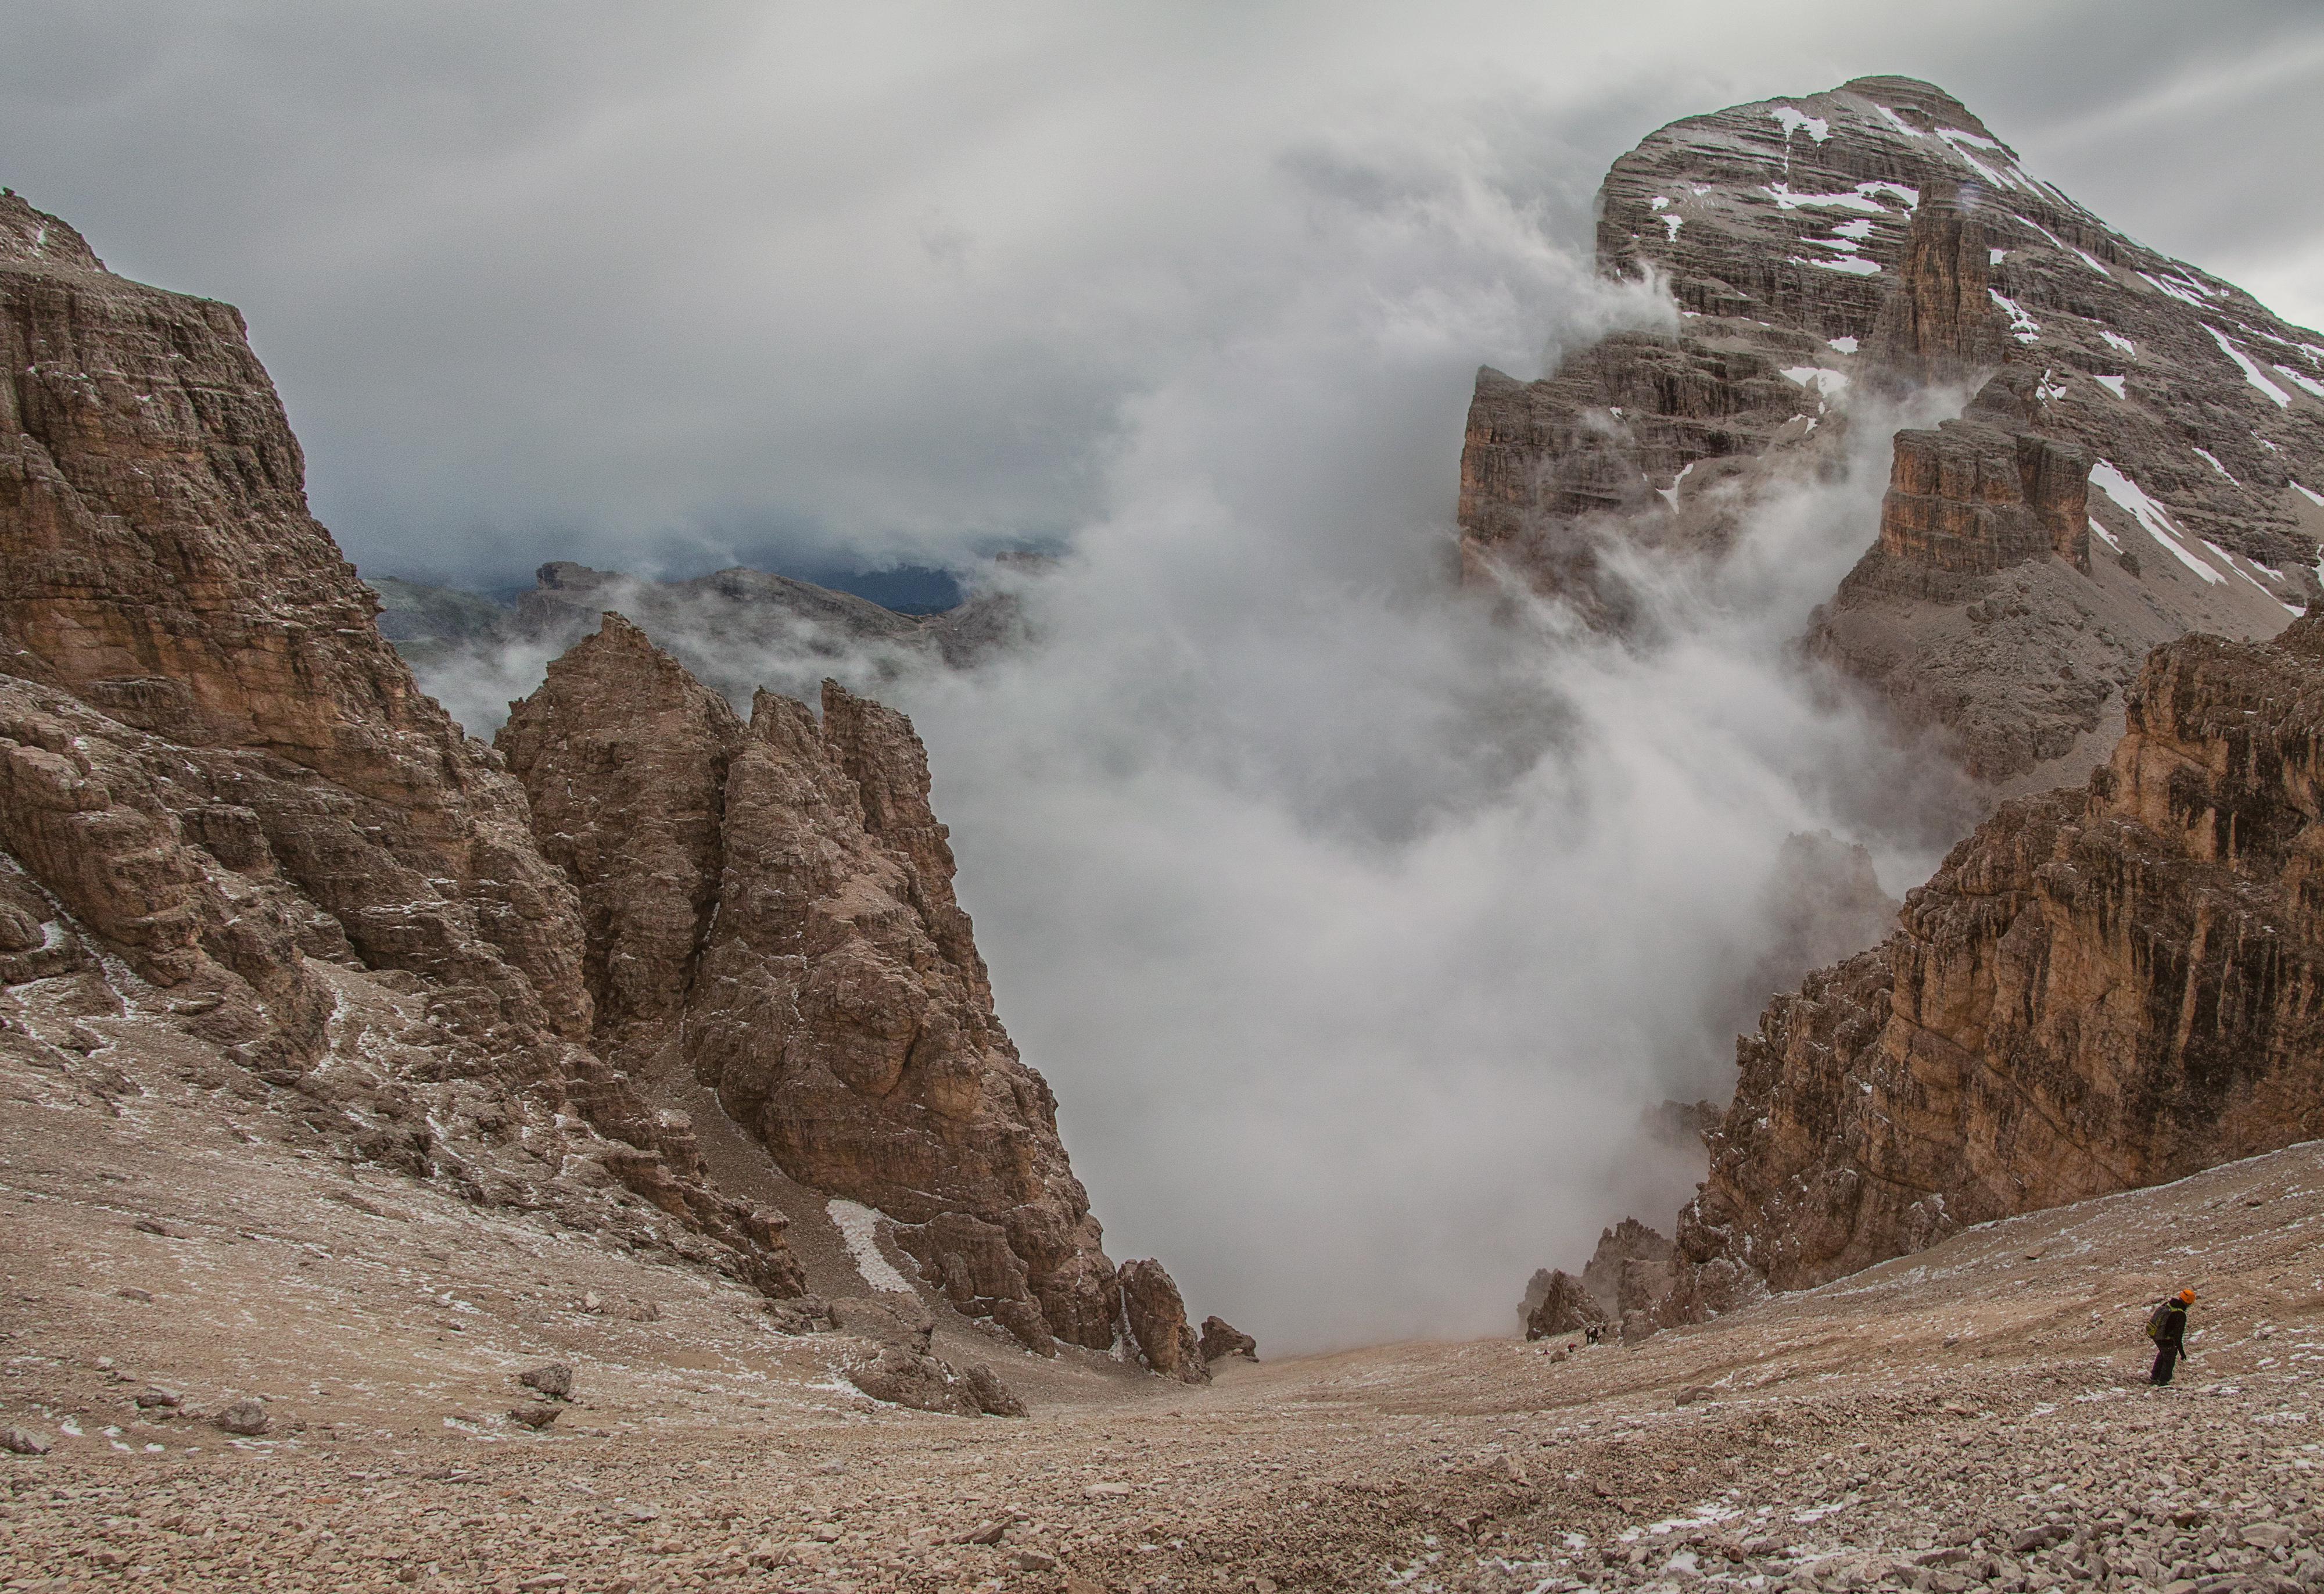
landscape, rock, wilderness, mountain, snow, cloud, fog, hill, adventure, valley, mountain range, formation, hiker, cliff, slope, terrain, ridge, summit, geology, badlands, plateau, wadi, landform, geographical feature, mountainous landforms, geological phenomenon